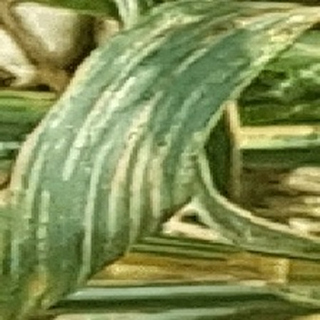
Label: wheat_yellow_rust